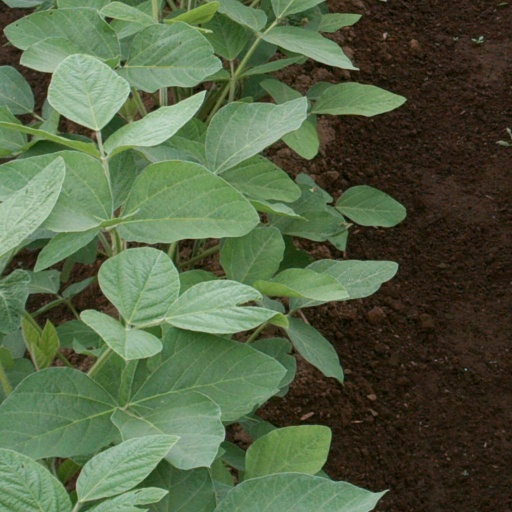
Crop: soybean